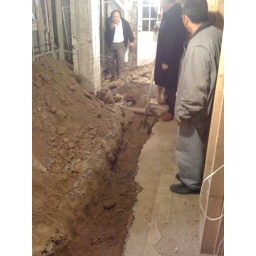
MosMost recent reconstruction photos -- the basement trench and the new door in the kitchen